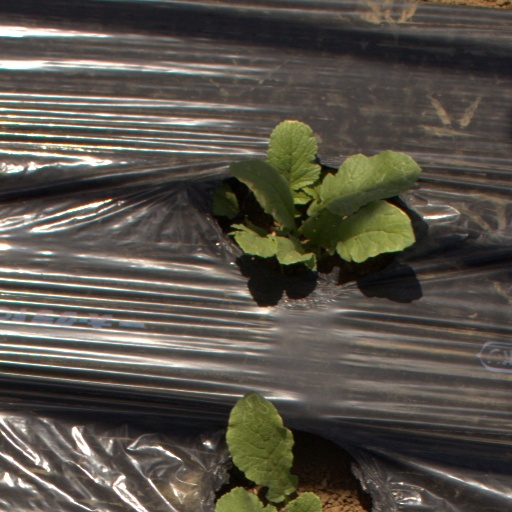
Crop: Jerusalem artichoke